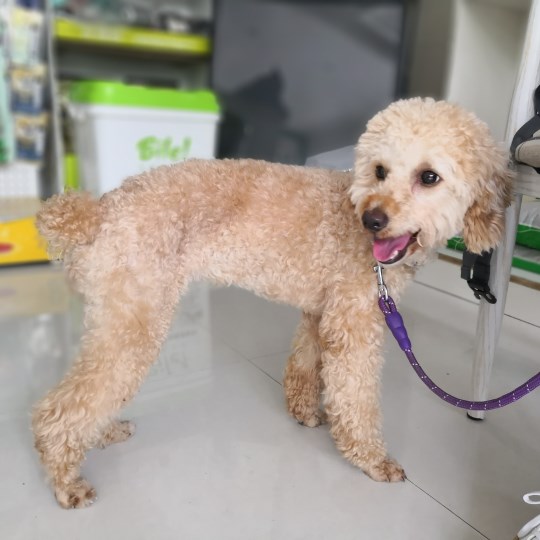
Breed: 7449-n000128-teddy